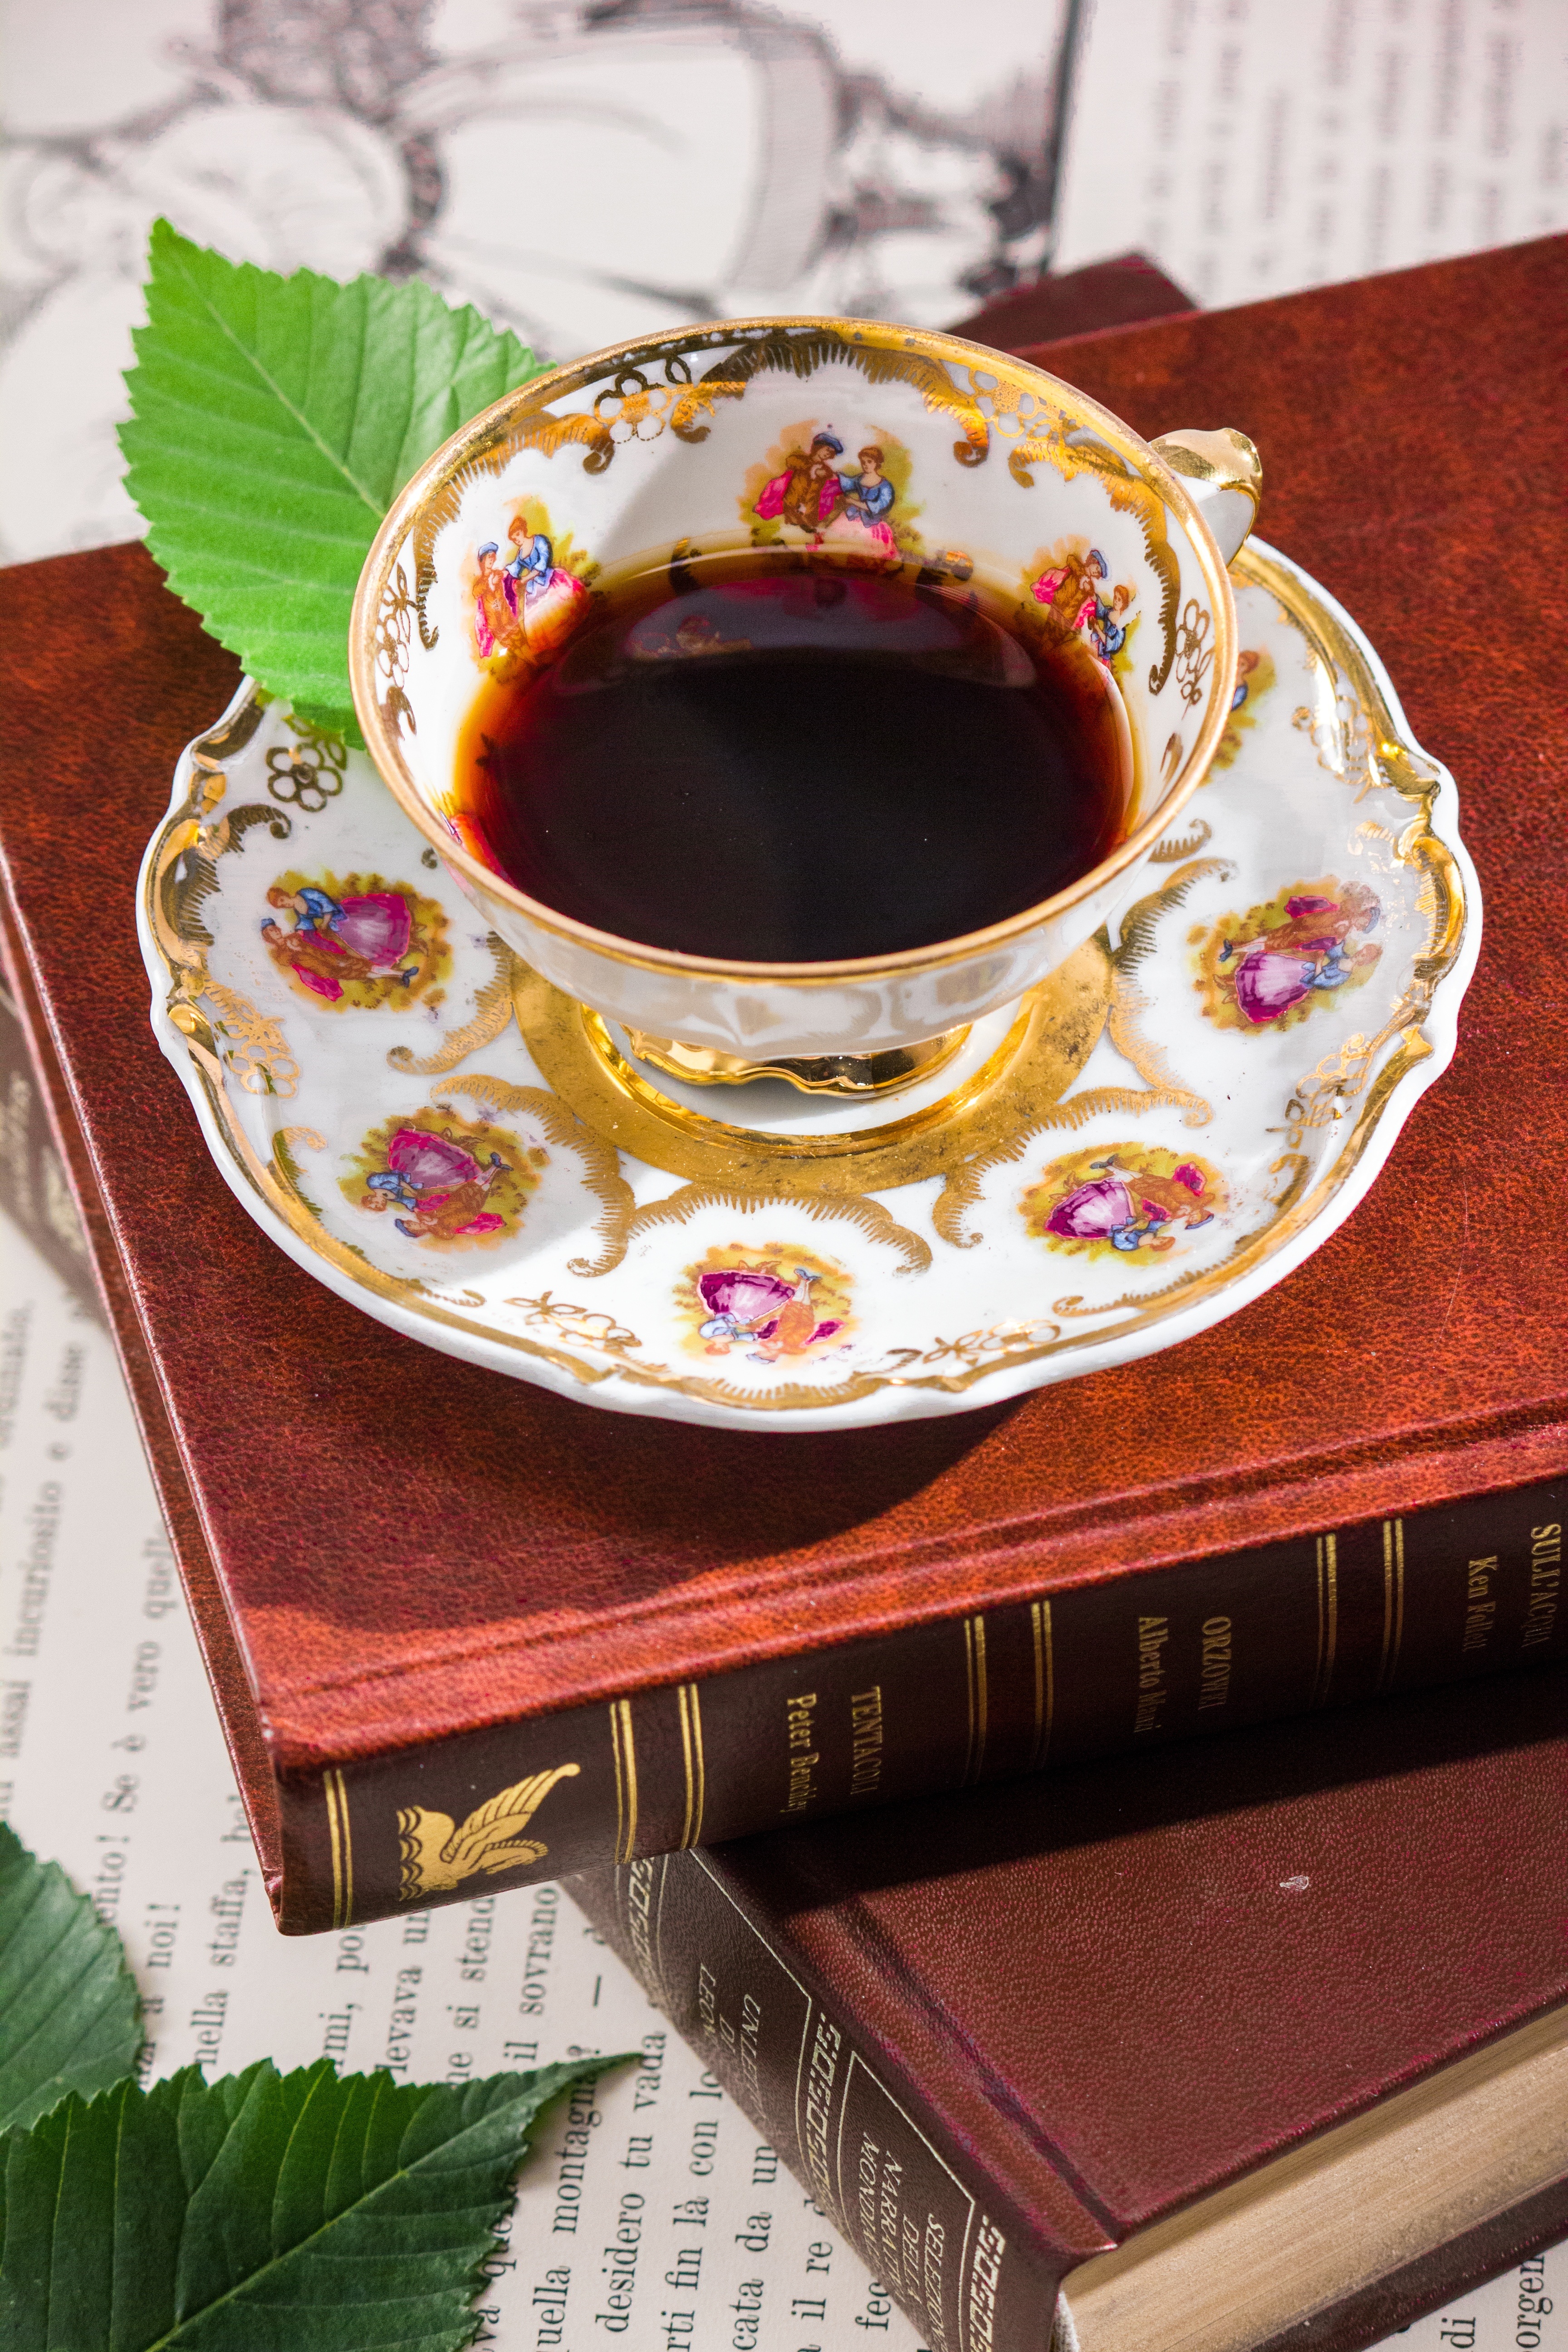
tea, flower, reading, cup, dish, food, produce, dessert, porcelain, sweetness